Modern Style (British Art Nouveau style)

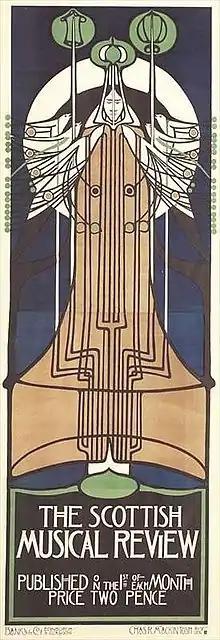
Poster from 1896 by Charles Rennie Mackintosh. It pays homage to Celtic tradition and Japanese design and its style and form were repeated numerous times by "The Four", with the earliest examples from 1885 at the latest. It would be replicated by the Vienna Secessionists.

Art Nouveau had its origins in Britain, mainly in the work of William Morris and the Arts and Crafts movement which was founded by Morris and his followers. Through Morris, a formative and essential influence was the Pre-Raphaelite Brotherhood, which was championed and sometimes financially supported by John Ruskin. Ruskin's influence on the formation of Arts and Crafts and the Modern Style is hard to overstate. The Arts and Crafts movement called for better treatment of decorative arts, believed all objects should be made beautiful, and took inspiration from folklore, medieval craftsmanship and design, and nature. An early prototype is Red House, Bexleyheath (1860), with architectural work by Philip Webb and interiors by William Morris. The work of Arthur Mackmurdo is the earliest fully realised form of Art Nouveau; his "Mahogany chair" from 1883 and design for a cover for the essay "Wren's City Churches" are recognised by art historians as the very first works in the new style. Mackmurdo's work shows the influence of another British illustrator William Blake, whose designs for "Songs of Innocence and of Experience" from 1789 point to an even earlier origin of Art Nouveau. Unlike in Europe, in Great Britain there had been no radical revolution, and artists and architects continued a spirit of innovation which was the essence of Arts and Crafts. Art Nouveau is a natural evolution of the Arts and Crafts movement.